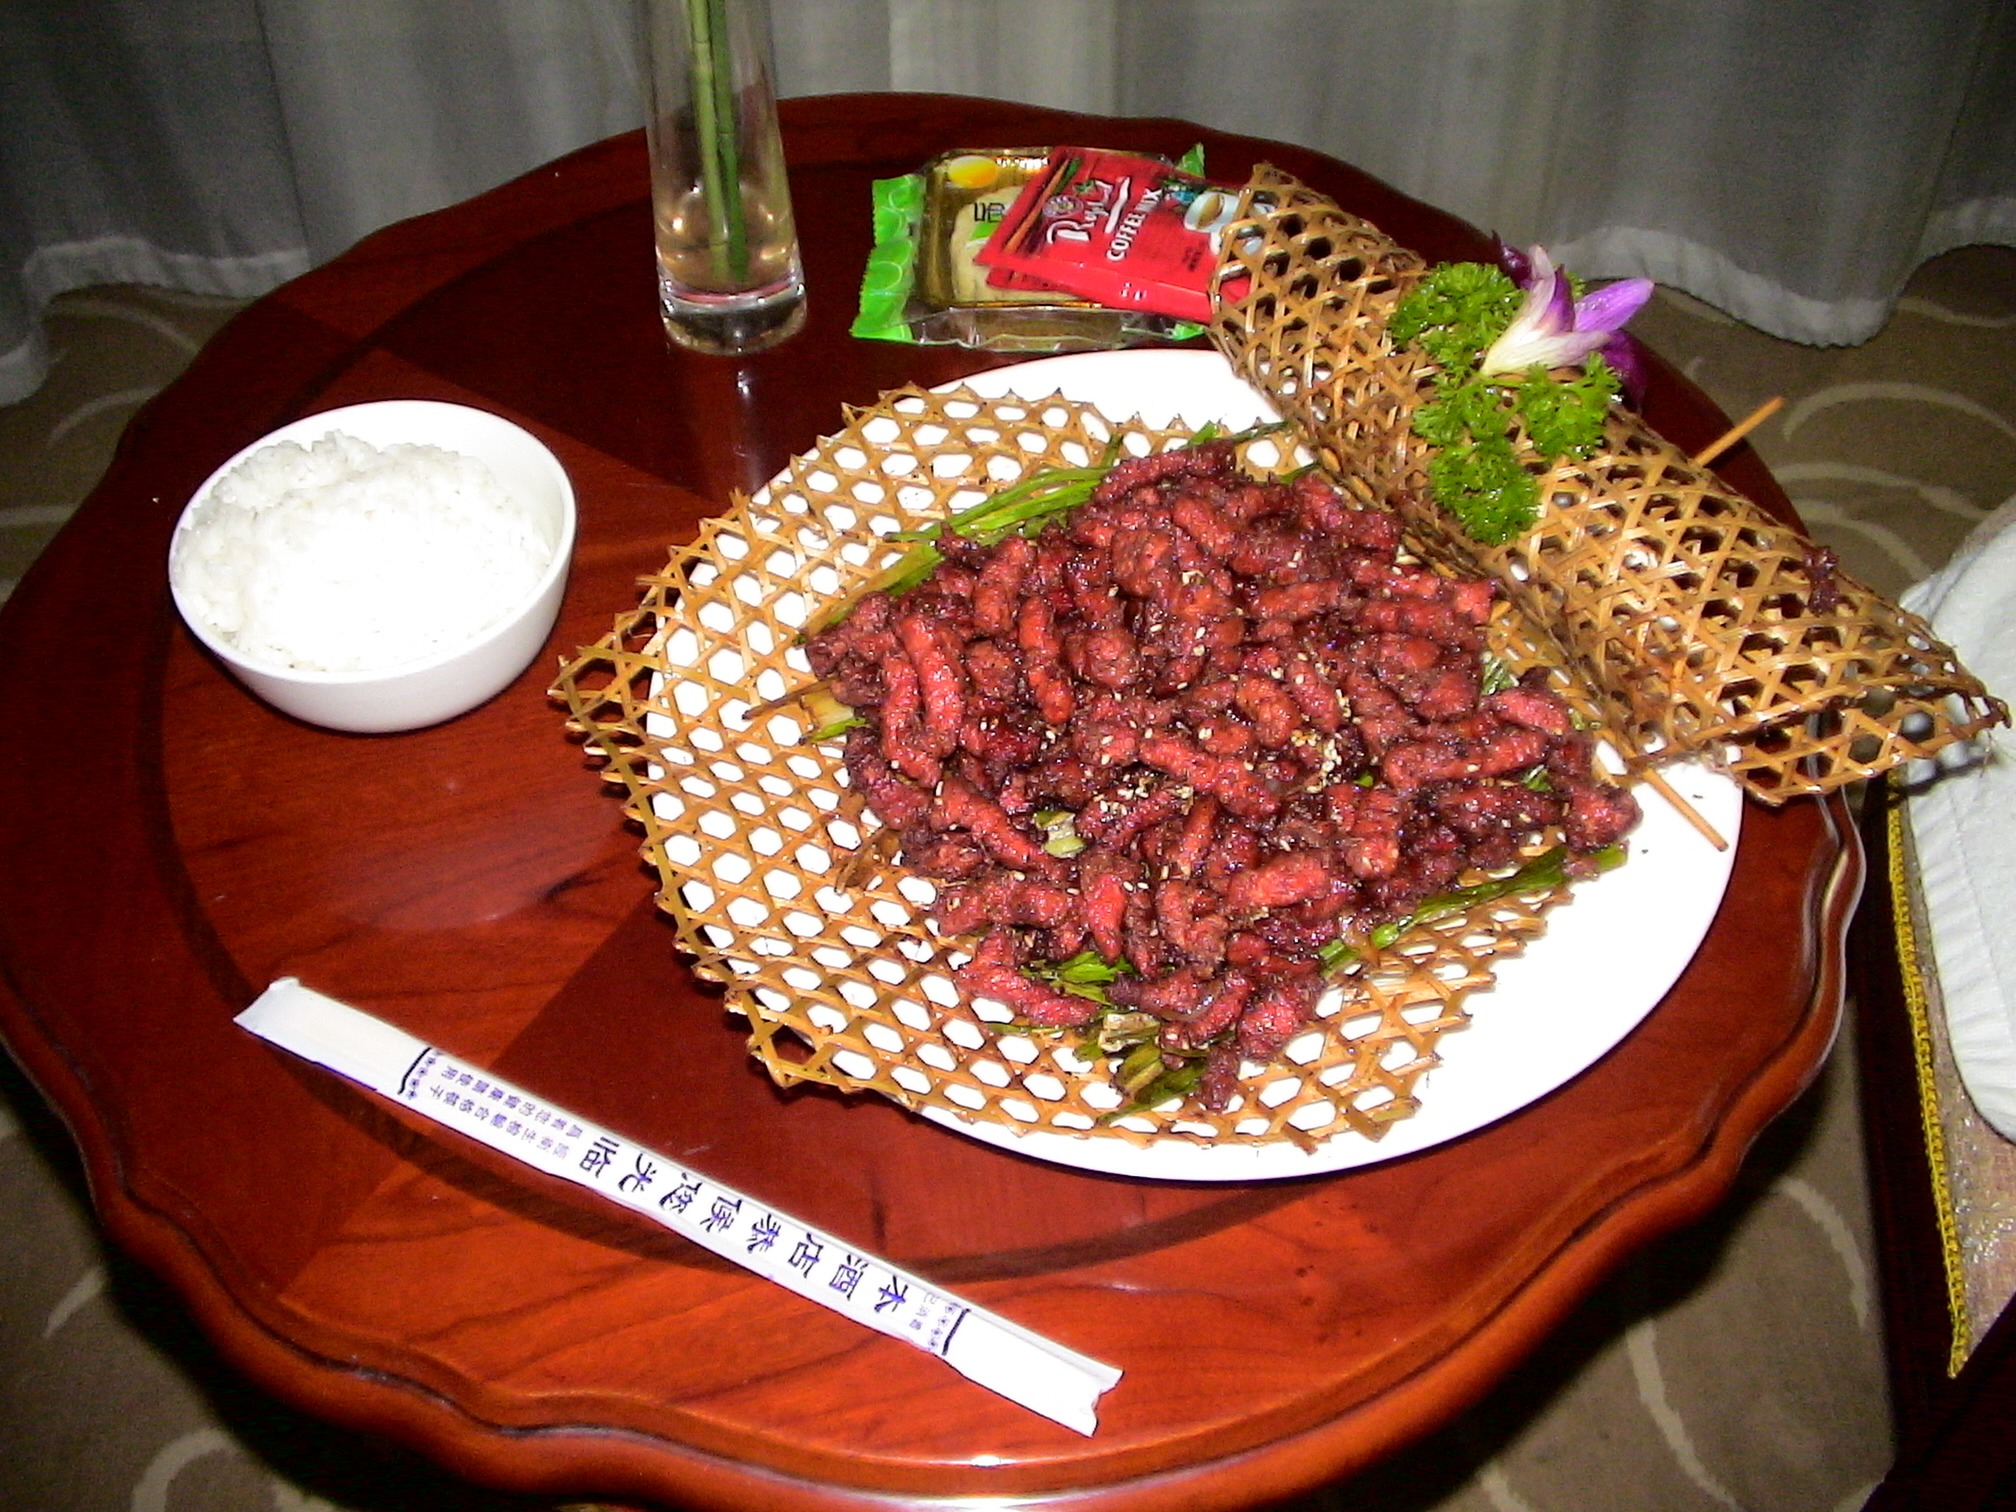
restaurant, dish, meal, food, produce, vegetable, menu, breakfast, eat, meat, cuisine, hotel, dinner, court, china, supper, liaoning, phoenix hill, international hotel